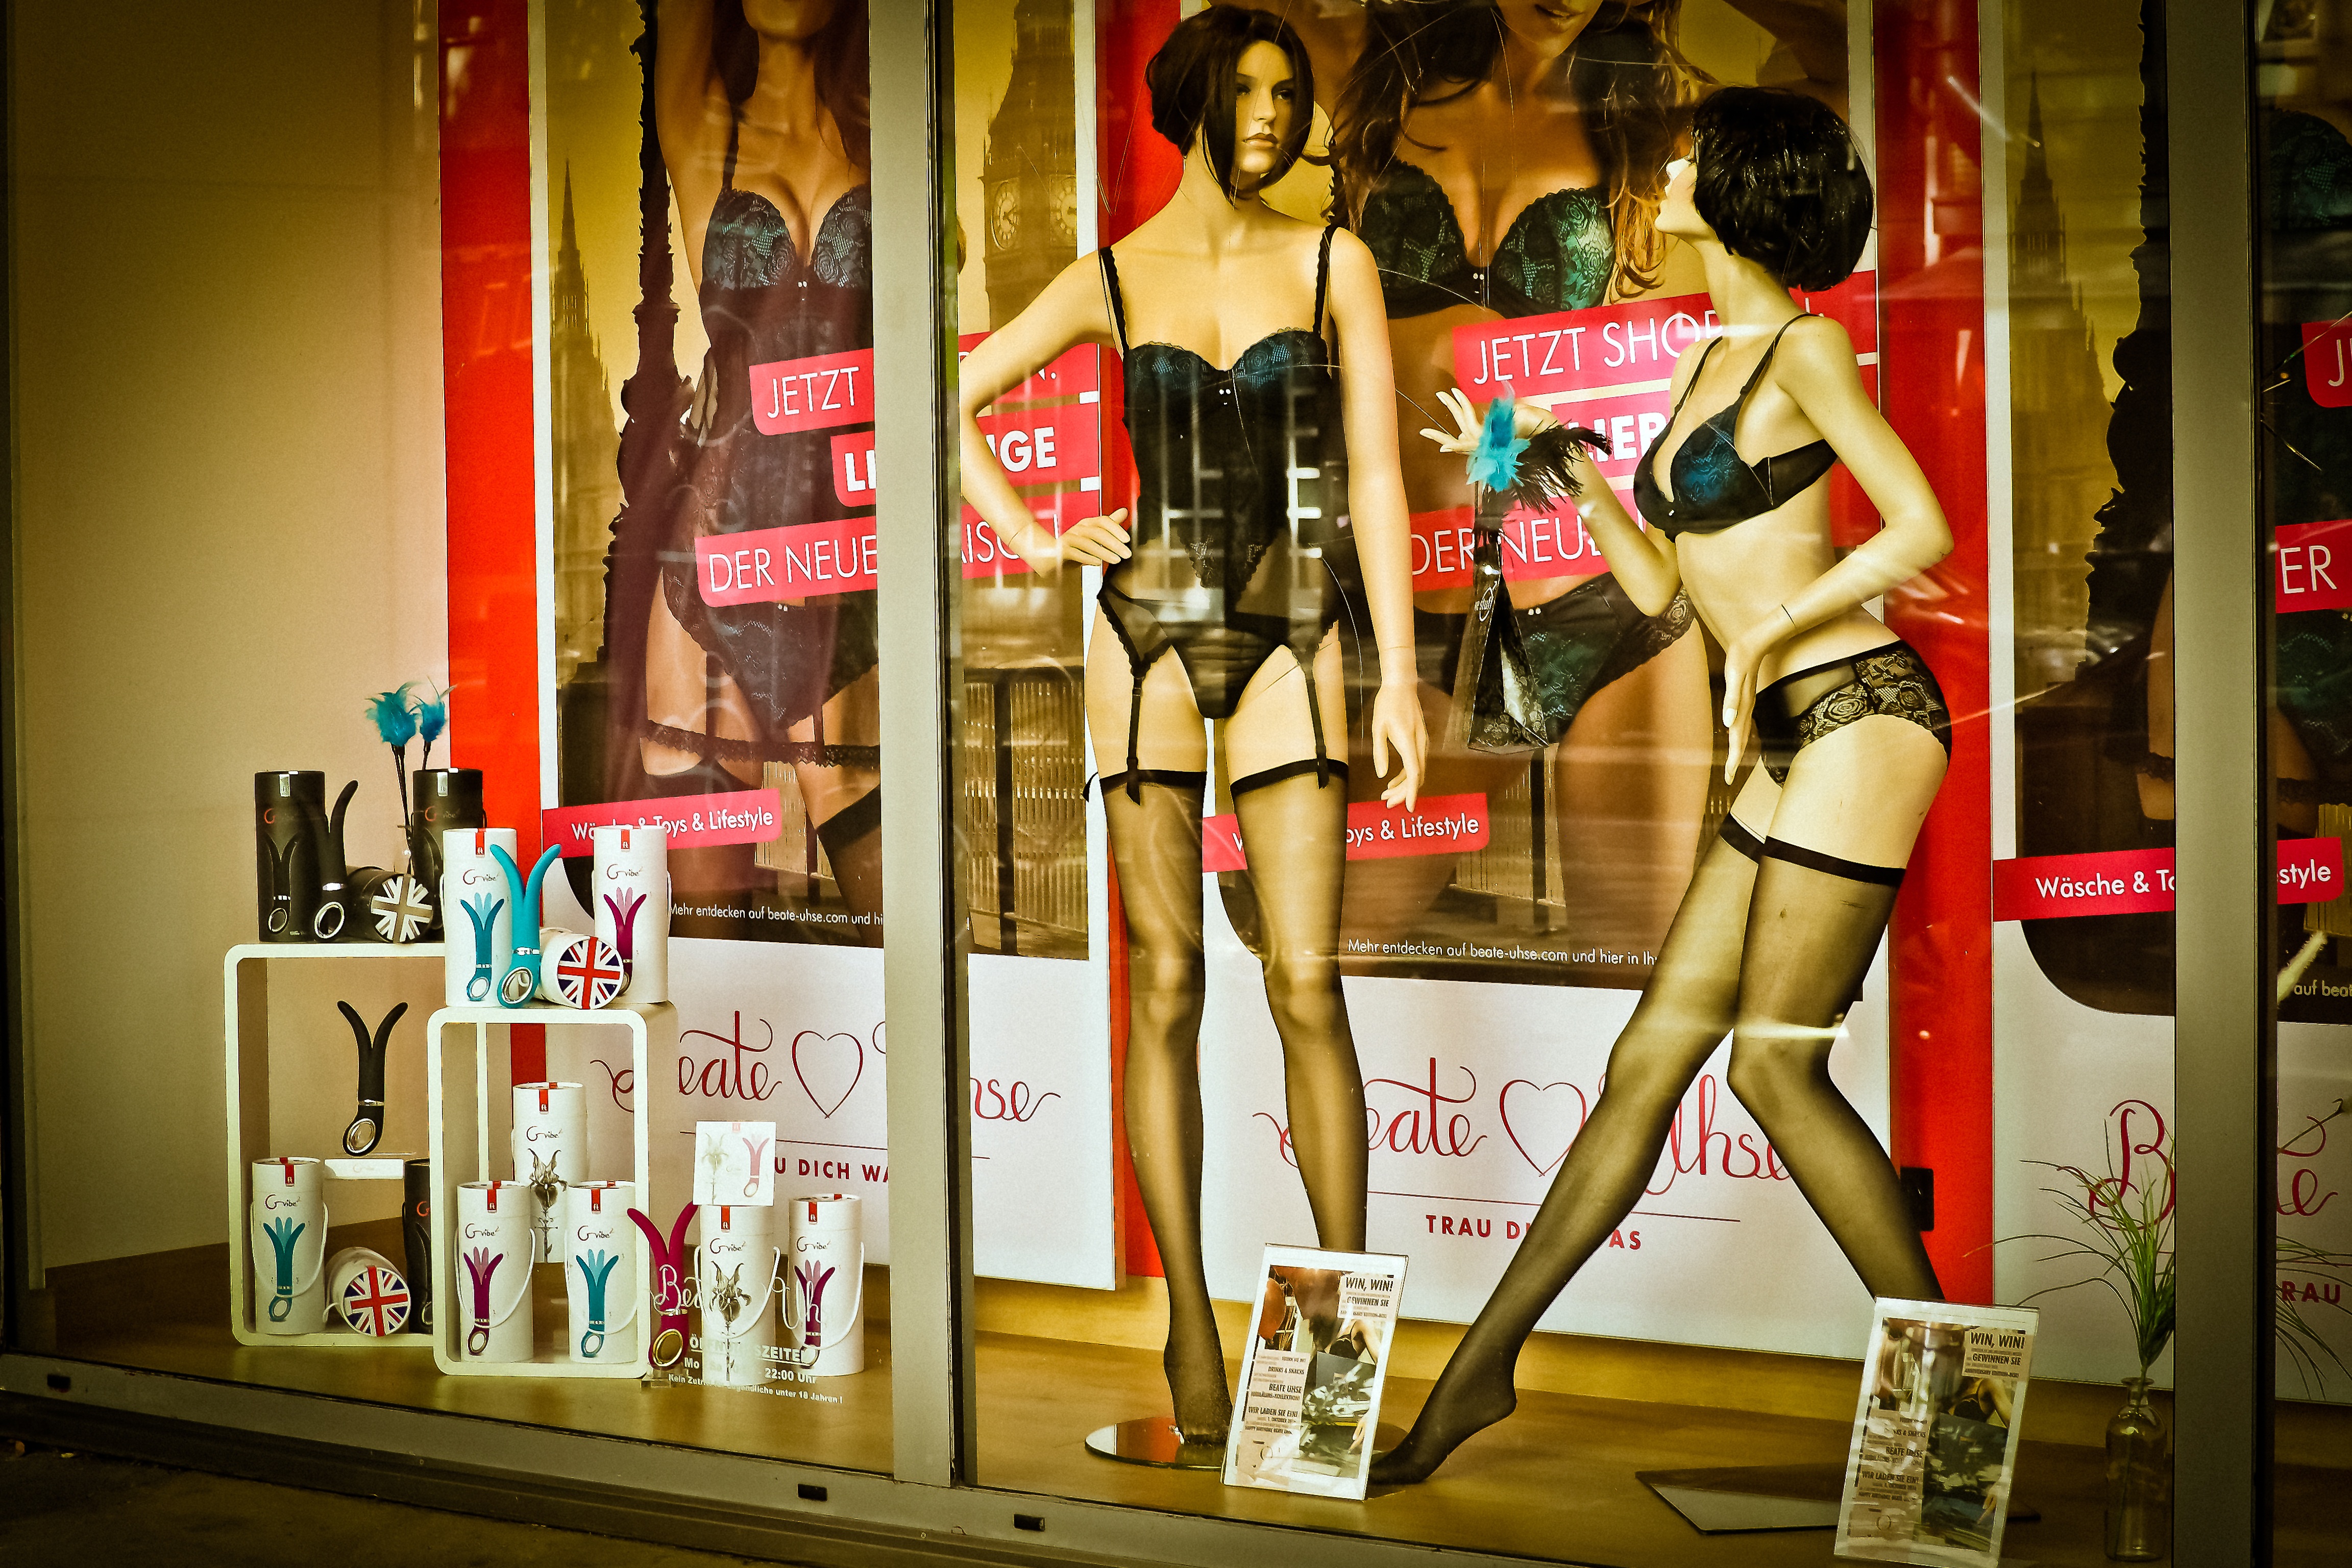
music, road, window, building, city, urban, downtown, shop, business, shopping, toy, lingerie, sale, sell, company, retail, erotic, red light, purchasing, display window, erotic shop, sex toys